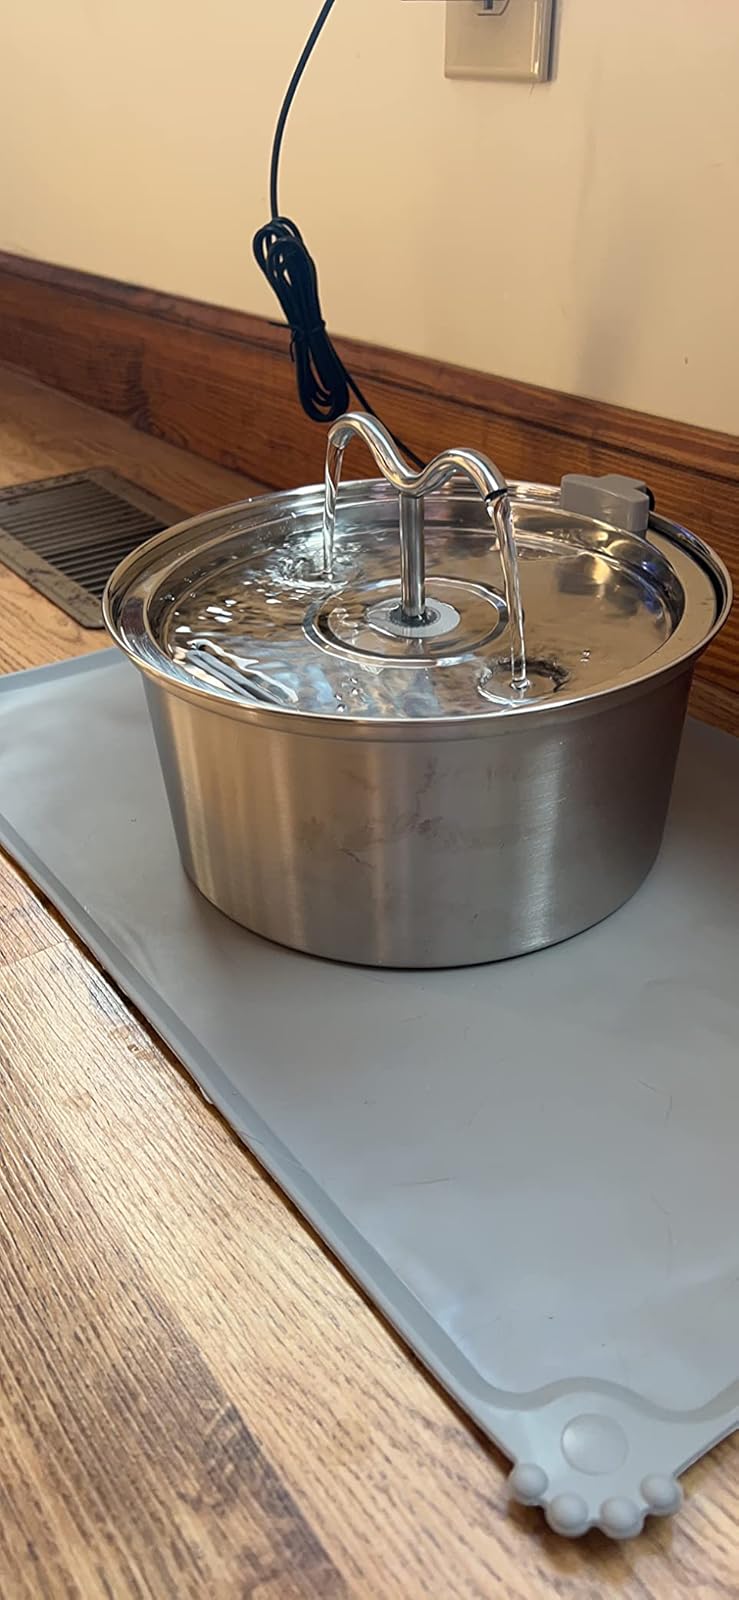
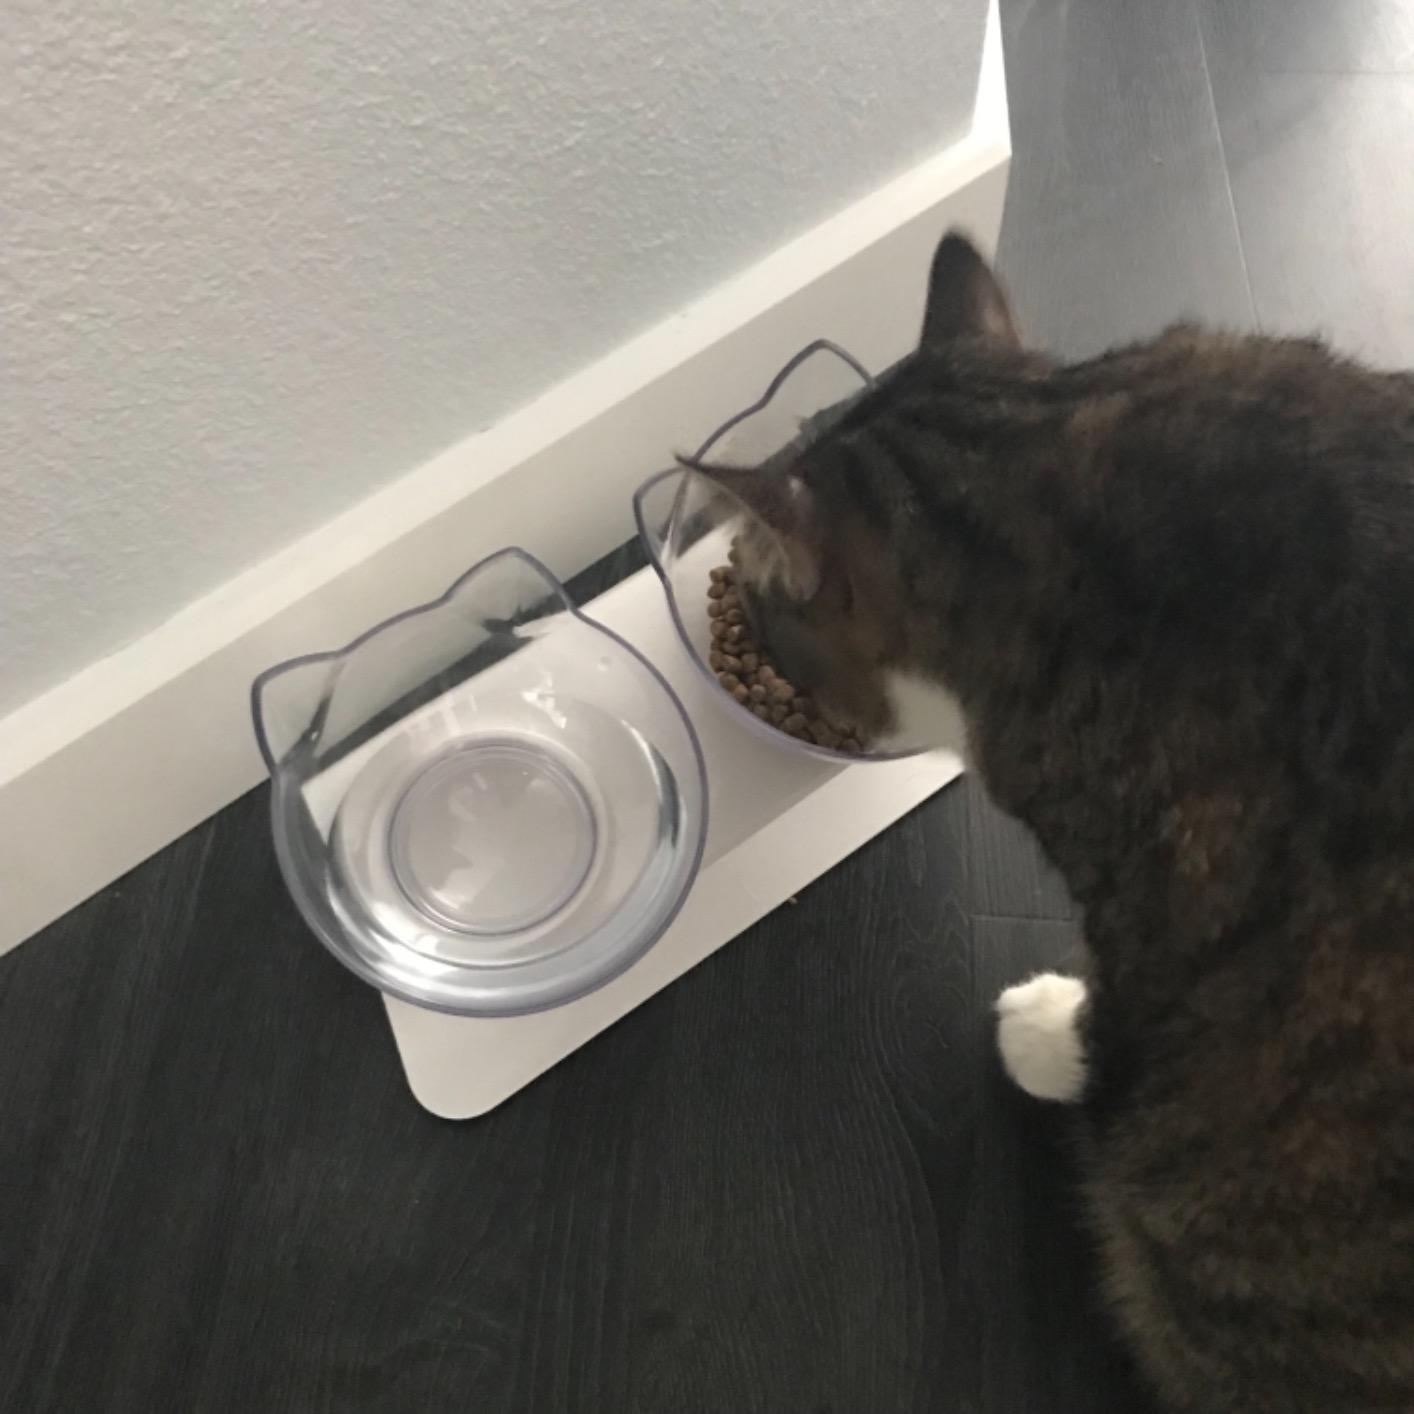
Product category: items_bowl
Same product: no